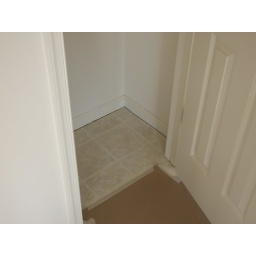
floor that's in the kitchen also